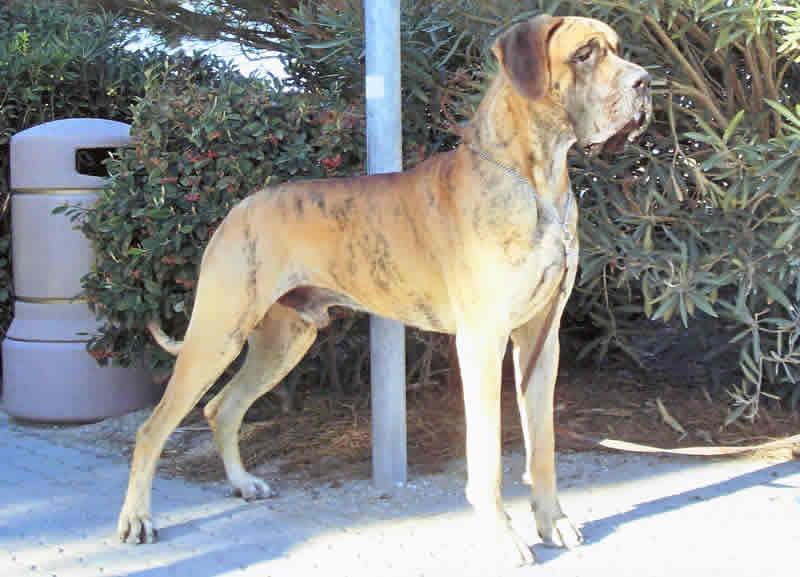
Great_Dane